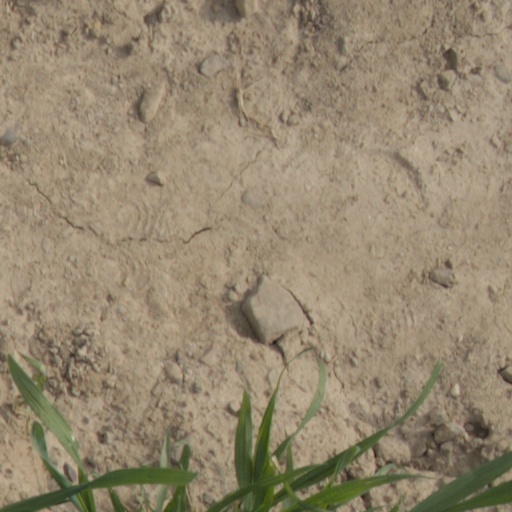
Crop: wheat